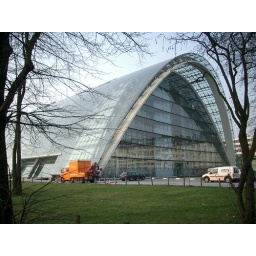
office building in hamburg